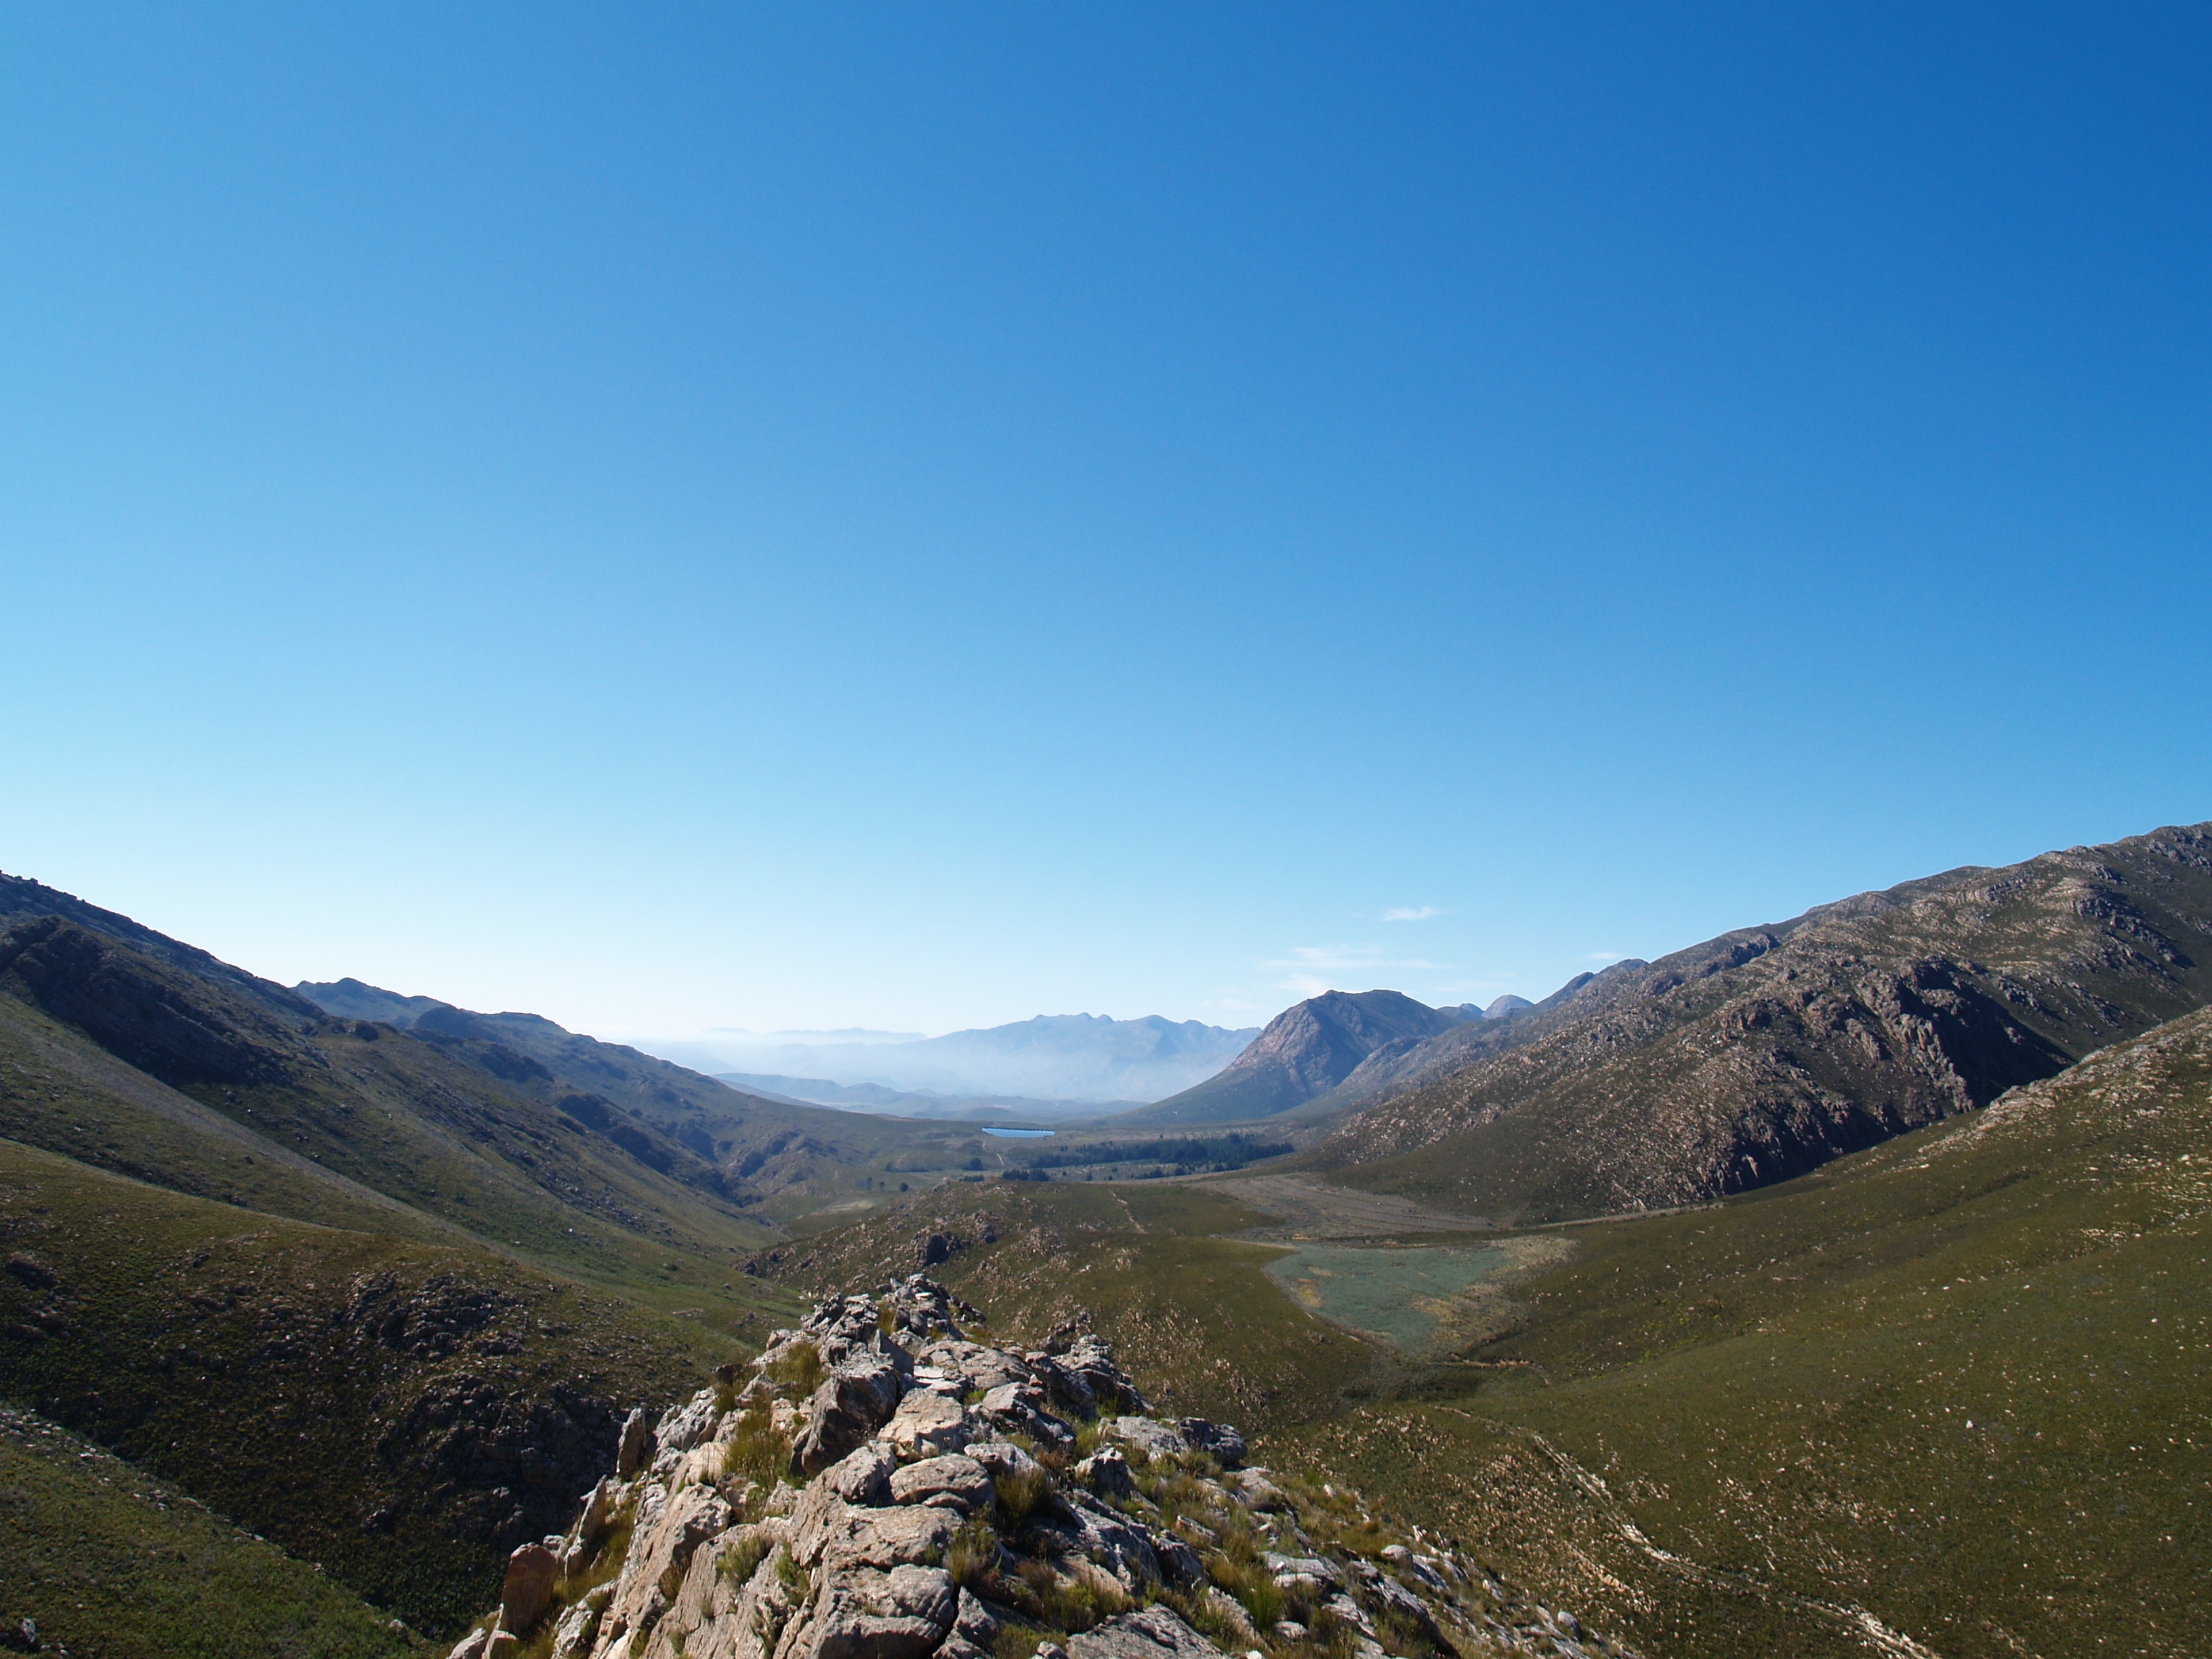
landscape, nature, rock, horizon, wilderness, walking, mountain, sky, hiking, meadow, hill, lake, adventure, peak, valley, mountain range, tranquil, scenic, scenery, blue, tourism, highland, ridge, summit, rocks, mountains, alps, plateau, fell, loch, destination, landform, mountain pass, geographical feature, mountainous landforms